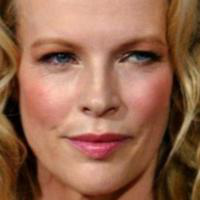
Age group: age 41-55